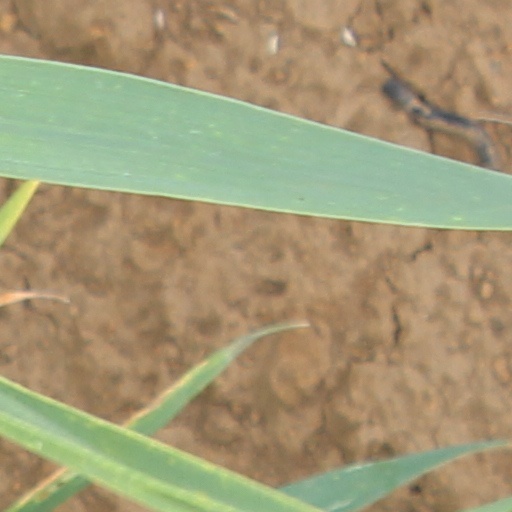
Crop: wheat